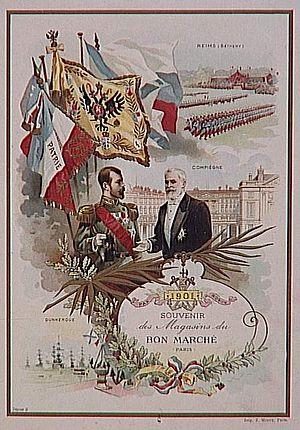
L'alliance franco-russe était d'abord un accord de coopération militaire signé entre la France et l'Empire russe qui fut en vigueur de 1892 à 1917.